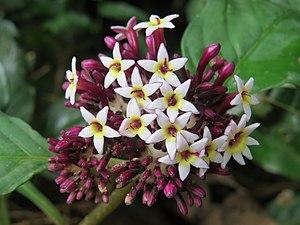
Chassalia est un genre de plantes appartenant à la famille des Rubiaceae.